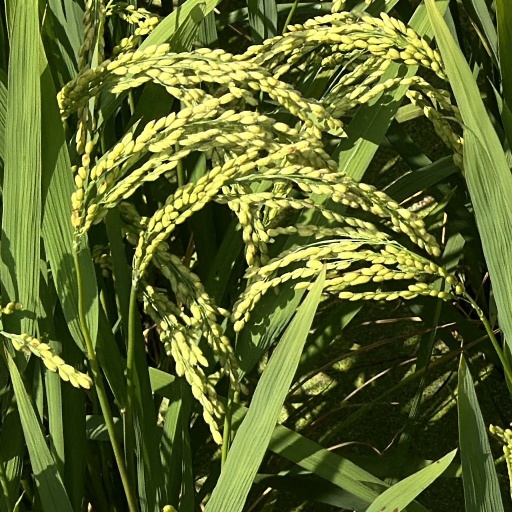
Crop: rice